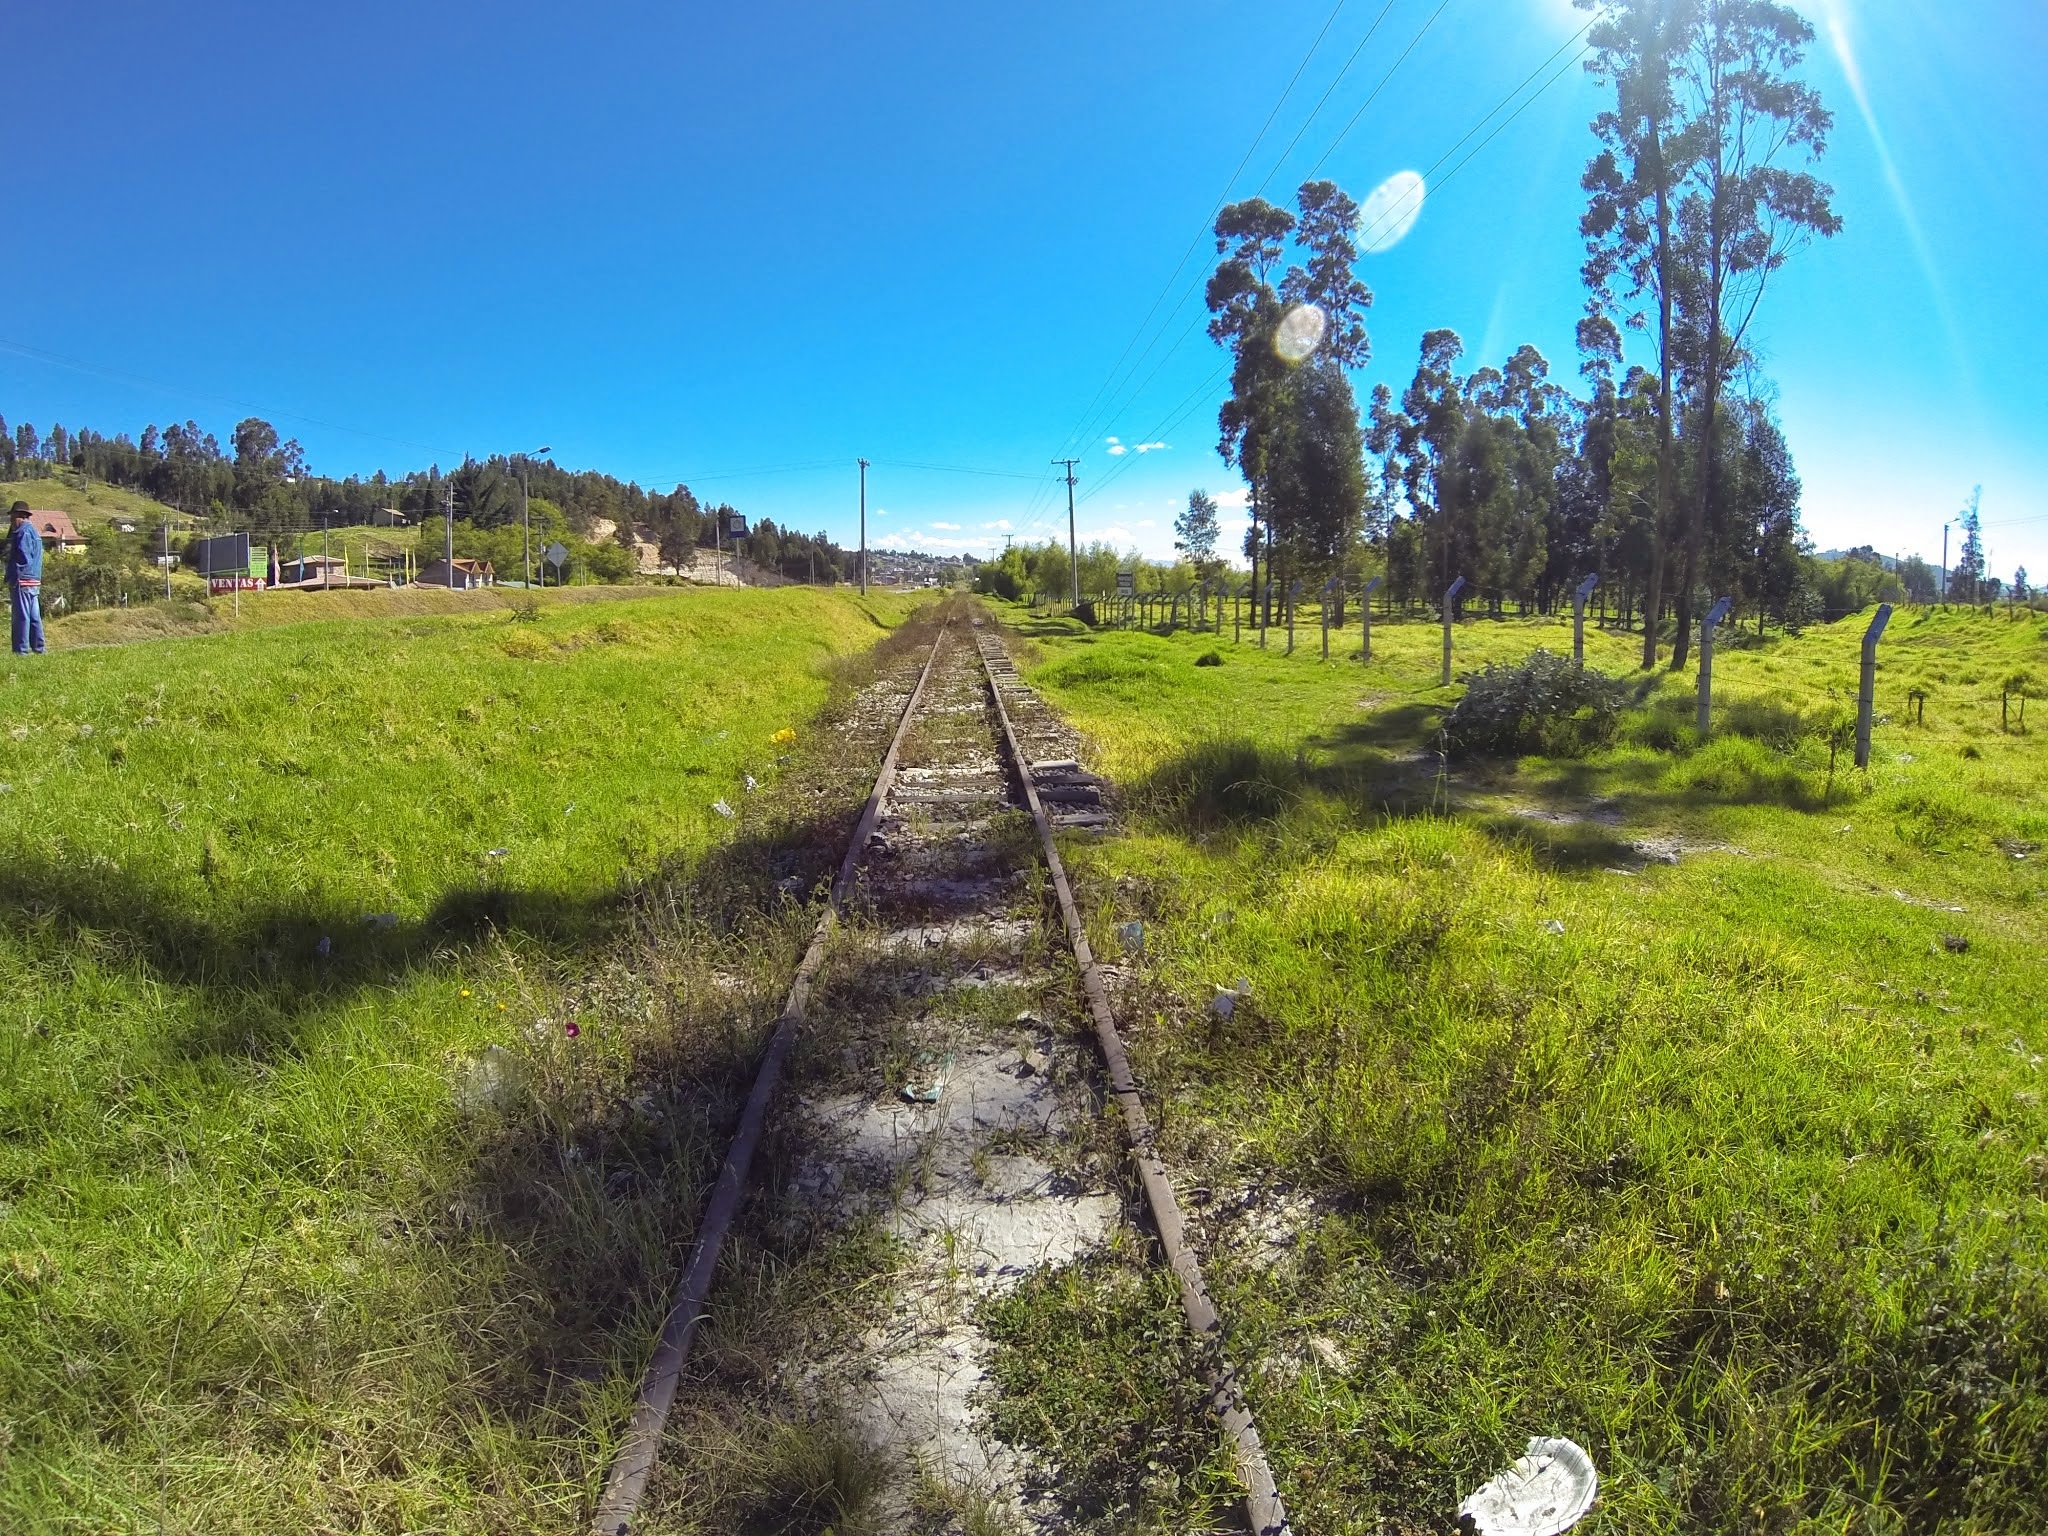
landscape, nature, forest, path, grass, mountain, railway, trail, field, meadow, hill, walk, rural, pasture, park, soil, agriculture, terrain, ridge, waterway, trees, grassland, plateau, habitat, ecosystem, rural area